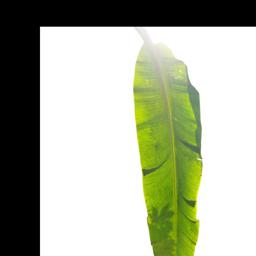
Label: MALBHOG LEAF